Jill Dillard

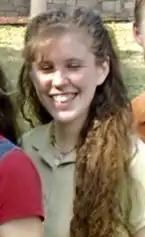
Dillard in 2007

Jill Michelle Dillard (née Duggar; born May 17, 1991) is an American author and former television personality. She is known for her appearances on TLC as part of the reality television shows "19 Kids and Counting" (2008–2015) and "Counting On" (2015–2021), and in the 2023 Amazon Prime documentary "", about her upbringing within Bill Gothard's financially and sexually exploitative Institute in Basic Life Principles (IBLP) and Advanced Training Institute (ATI) organizations, for which her parents were important proselytizers. As Jill Duggar, she also co-authored a book with her sisters Jana, Jessa, and Jinger titled "Growing Up Duggar: It's All About Relationships". Her second book, "Counting the Cost", was released in September 2023.